Germanic boar helmet

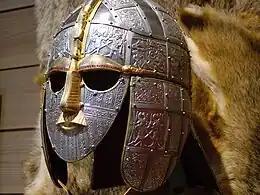
Replica of the Sutton Hoo helmet showing the gilded boar terminals on the eyebrows.

The boar was an important symbol in prehistoric Europe, where, according to the archaeologist Jennifer Foster, it was "venerated, eulogised, hunted and eaten ... for millennia, until its virtual extinction in recent historical time." Anglo-Saxon and Vendel era boar symbols are preceded by a thousand years of similar iconography, coming after La Tène examples in the fourth century BCE, Gaulish specimens three centuries later, and Roman boars in the fourth century CE. The boar is said to have been sacred to a mother goddess figure among linguistically Celtic communities in Iron Age Europe, while the Roman historian Tacitus, writing around the first century CE, suggested that the Baltic Aesti wore boar symbols in battle to invoke her protection. Four legions, including the twentieth that was stationed in Britain, also adopted the boar as their emblem. The sole unequivocal depictions of boar-crested helmets outside of Germanic sources are on interior plate E of the Gundestrup cauldron, dating to the La Tène period or early Roman Iron Age, which is commonly believed to be Celtic in origin but also has elements suggesting Thracian origin.